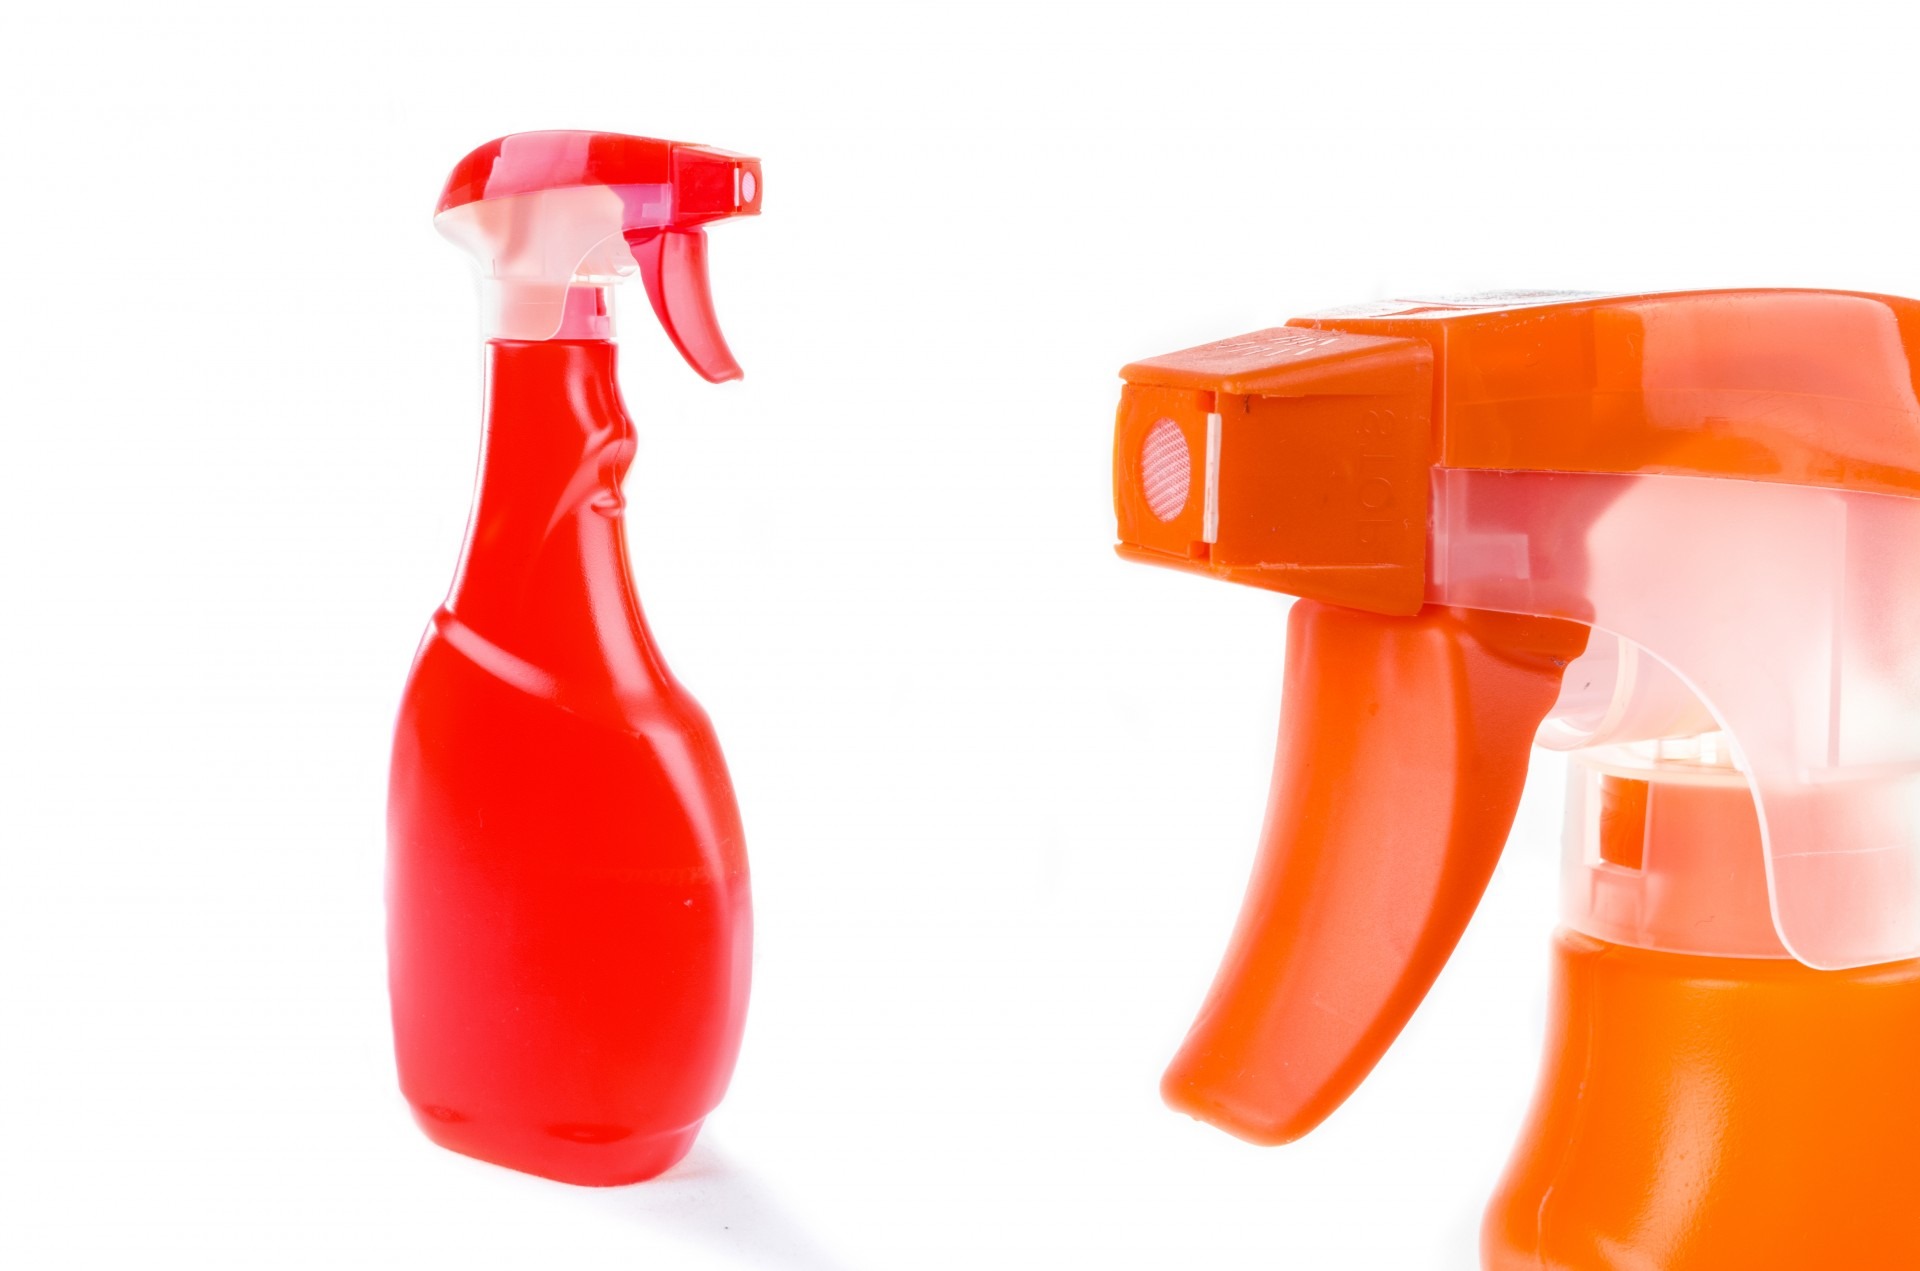
liquid, white, plastic, wet, isolated, tool, orange, red, equipment, shine, spray, clean, drink, dirty, bottle, wipe, cleaner, surface, label, blank, product, bright, chore, polish, supply, chemical, household, fluid, sprayer, plastic bottle, peeler, squirt, trigger, disinfect, drinkware, tidy, housekeeping, disinfecting